Kammerberg (Fahrenzhausen)

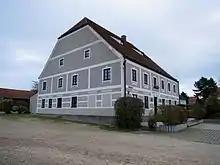
Gasthaus zur Post in Kammerberg

A statue of the Christian Virgin Mary standing on a stone block was put up in the center of the town around 1920 as a war memorial. Inscribed on the stone block are the names of the men of Kammerberg who went off to fight in the First World War and never came home. The list of names were extended for the men of Kammerberg who fought and died in the Second World War.